Public transport

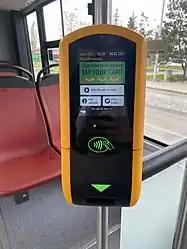
A contactless validator in Brno

A ferry is a boat used to carry (or "ferry") passengers, and sometimes their vehicles, across a body of water. A foot-passenger ferry with many stops is sometimes called a water bus. Ferries form a part of the public transport systems of many waterside cities and islands, allowing direct transit between points at a capital cost much lower than bridges or tunnels, though at a lower speed. Ship connections of much larger distances (such as over long distances in water bodies like the Mediterranean Sea) may also be called ferry services.